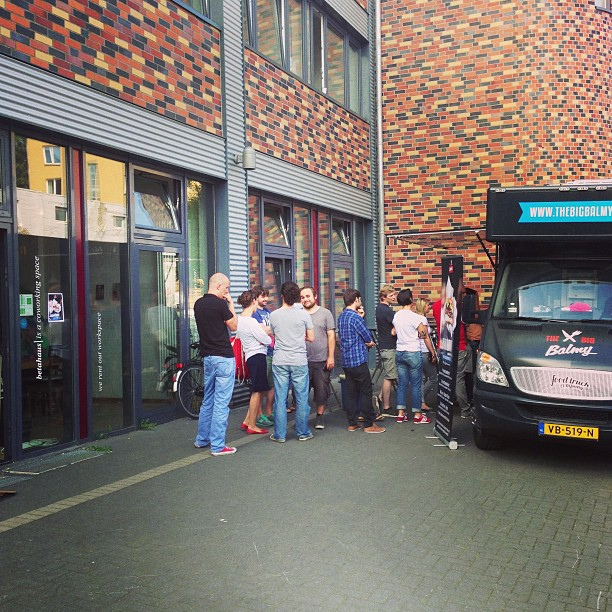
A crowd of people standing between a bus and a brick building.

The group of people are going to board a small bus.

People gather around the food truck for lunch